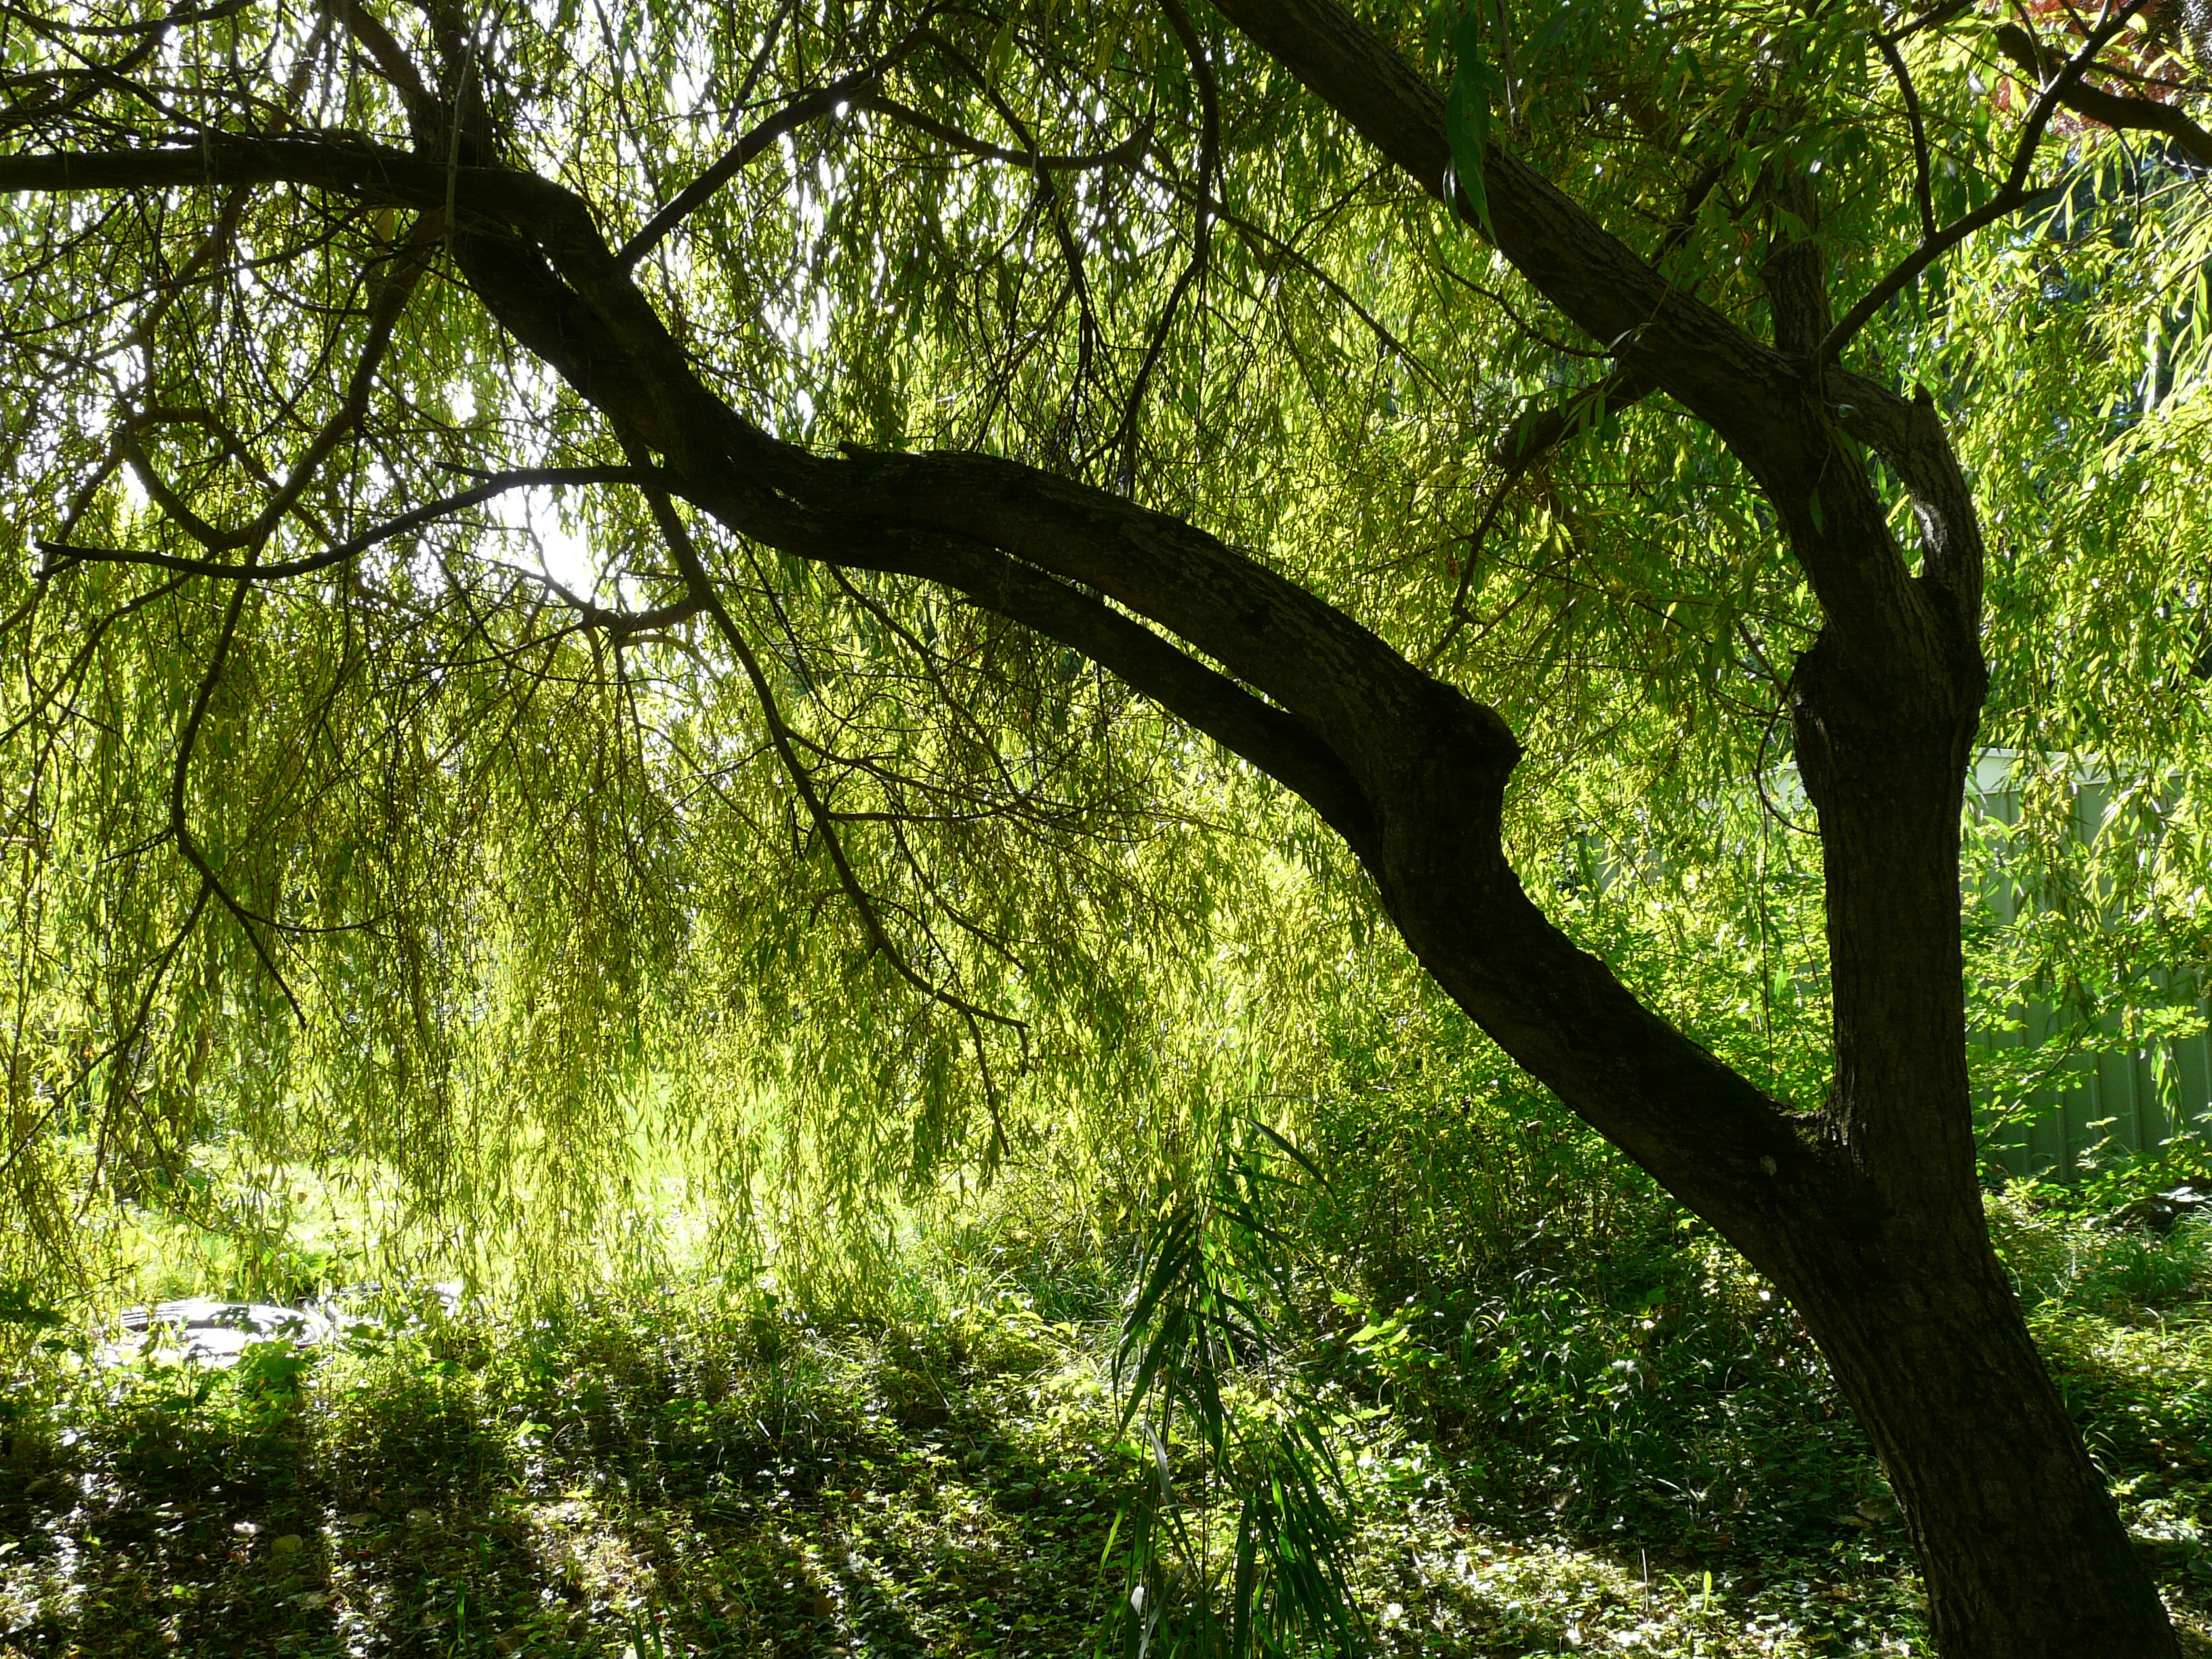
tree, nature, forest, grass, branch, plant, meadow, sunlight, leaf, flower, trunk, green, pasture, autumn, botany, flora, deciduous, grove, woodland, habitat, ecosystem, salix, depend, grazing greenhouse, weeping willow, salix babylonica, salicaceae, natural environment, plant stem, woody plant, chinese weeping willow, babylon weeping willow